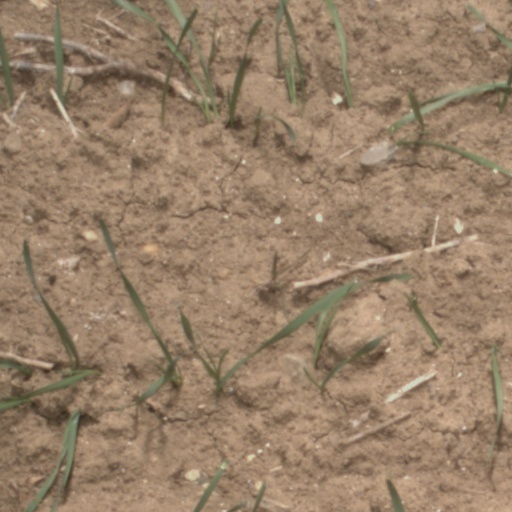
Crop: wheat